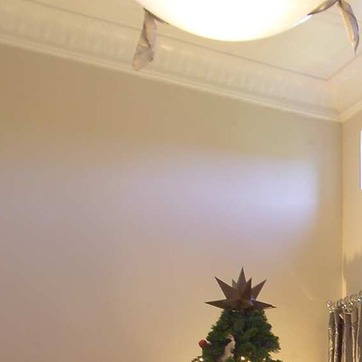
Material: painted